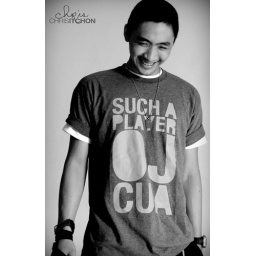
First serious black and white attempt. (Mercy!) Improvised light setup, shot against a blank (almost) white wall in school.